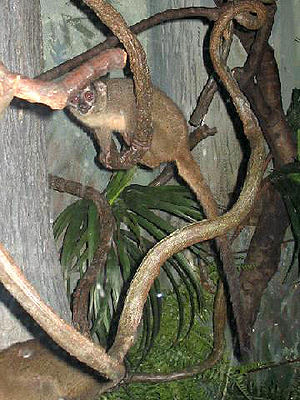
Nataber / Klassifikation
Aotus trivirgatus
Nataber er en slægt af vestaber. Slægten er den eneste i familien Aotidae.